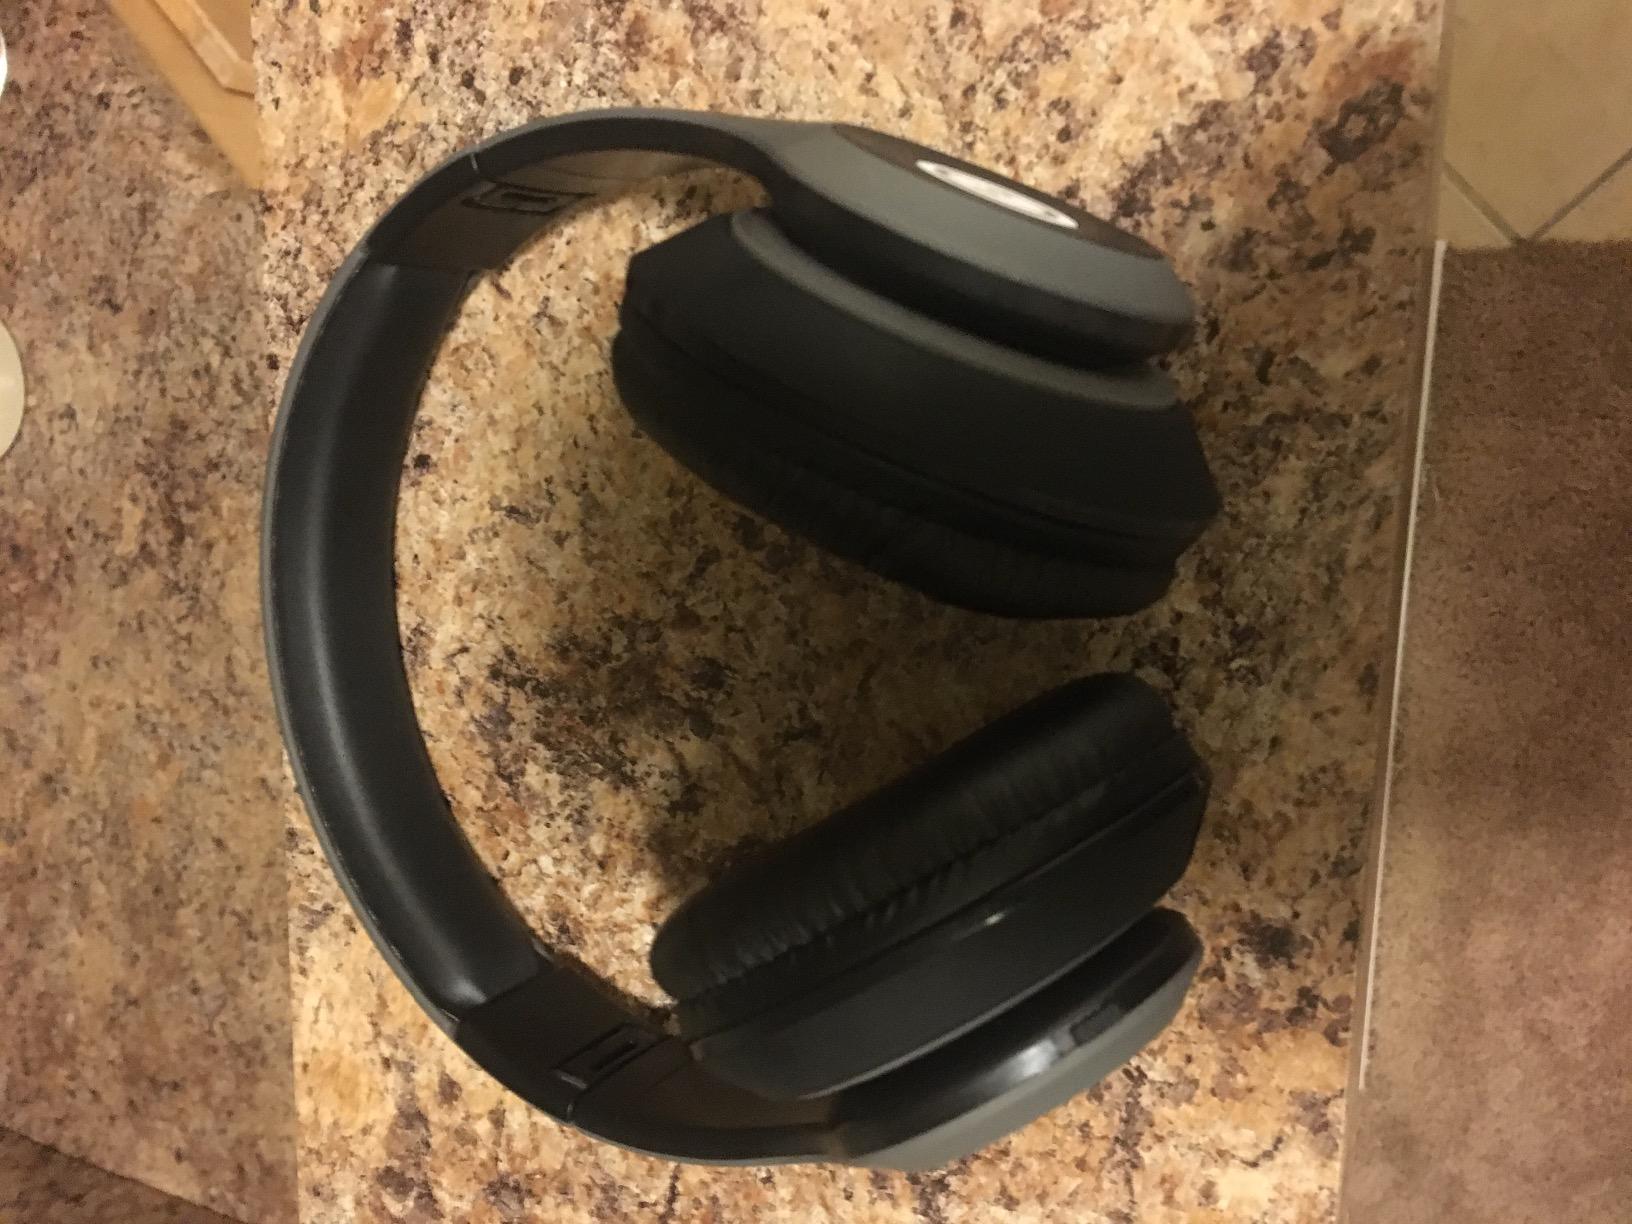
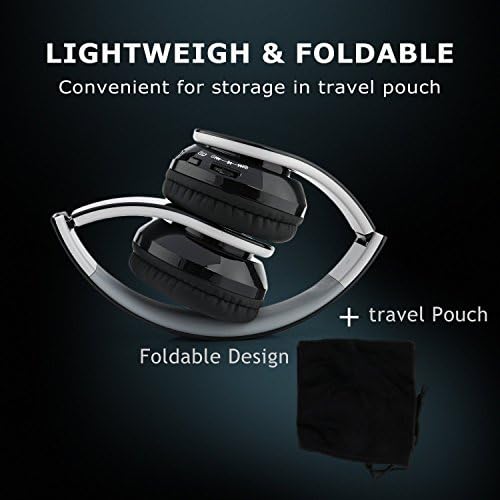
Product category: headphones
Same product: no